The Yellow House

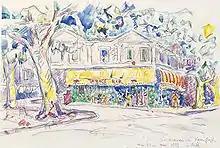
Paul Signac: "The House of Van Gogh", 1932. Watercolour, private collection.

This painting never left the artist's estate. Since 1962, it has been in the possession of the Vincent van Gogh Foundation, established by Vincent Willem van Gogh, the artist's nephew, and on permanent loan to the Van Gogh Museum, Amsterdam.